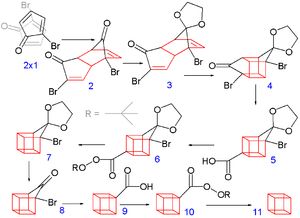
Le cubane ou pentacyclo[4.2.0.02,5.03,8.04,7]octane est un alcane synthétique de formule brute C₈H₈. Les huit atomes de carbone sont disposés aux sommets d'un cube. C'est un prismane et un des hydrocarbures platoniciens.